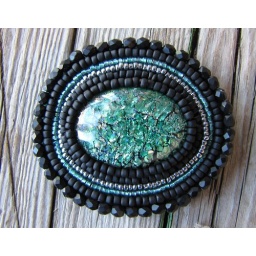
green and black pendant in progress